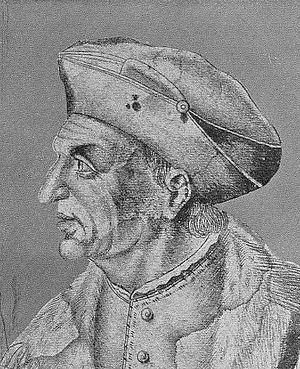
Thomas Linacre est un médecin et un humaniste anglais, fondateur du College of Physicians de Londres qui est sans doute la plus vieille académie de médecine d'Europe.